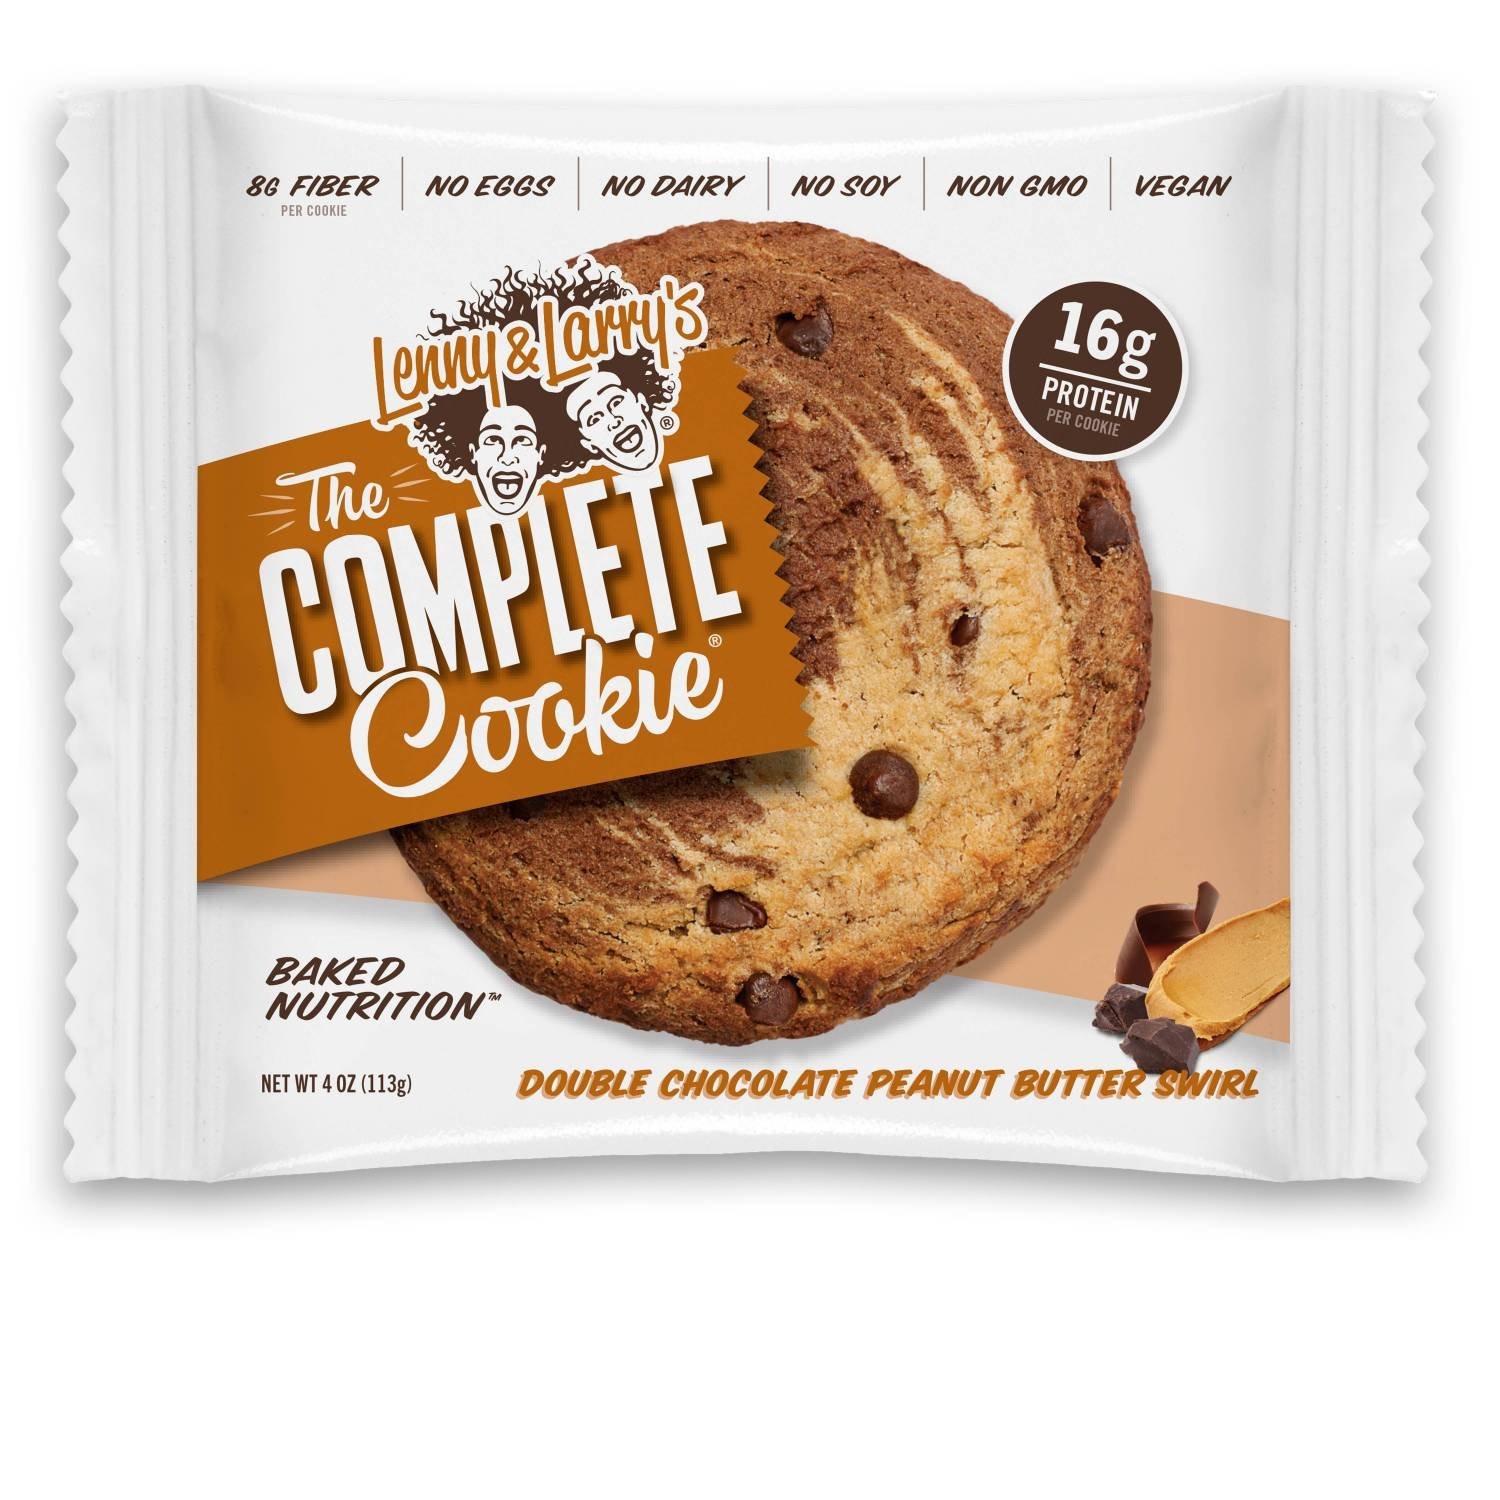
Item Name: Lenny & Larry's The Complete Cookie, Peanut Butter, 4-Ounce Cookies (Pack of 12)
Value: 48.0
Unit: Ounce

Price: 47.99